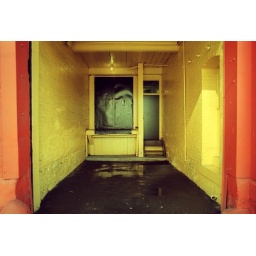
face in the door